Denise Scott Brown

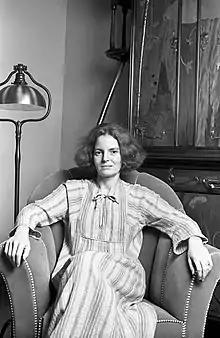
Scott Brown in 1978

While teaching, she completed a master's degree in architecture. At a 1960 faculty meeting, she argued against demolishing the university's library, now the Fisher Fine Arts Library, designed by Philadelphia architect Frank Furness. At the meeting, she met Robert Venturi, a young architect and fellow professor. The two became collaborators and taught courses together from 1962 to 1964. Scott Brown left the University of Pennsylvania in 1965. Becoming a scholar in urban planning, she taught at the University of California, Berkeley, and was then named co-chair of the Urban Design Program at the University of California, Los Angeles. During her years in the Southwest, Scott Brown became interested in the newer cities of Los Angeles and Las Vegas. She invited Venturi to visit her classes at UCLA, and in 1966 asked him to visit Las Vegas with her. The two were married in Santa Monica, California, on July 23, 1967. Scott Brown moved back to Philadelphia in 1967 to join Robert Venturi's firm, Venturi and Rauch, and became principal in charge of planning in 1969.